Carlos Gómez

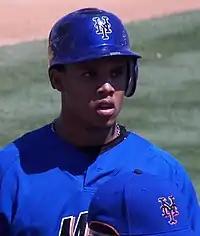
Gómez with the New York Mets in 2007 spring training

Gómez made his major league debut with the Mets on May 13, 2007. At 21 years and 205 days old, he became the youngest player in the National League. Gómez went 2-for-4 with two runs scored and a stolen base, helping the Mets to a 9–1 win over the Milwaukee Brewers. On June 10, he hit his first major league home run, a three-run home run off Detroit Tigers pitcher Jason Grilli. In his first MLB season, Gómez played in 58 games and hit .232 with two home runs and 12 RBIs in 139 at bats.